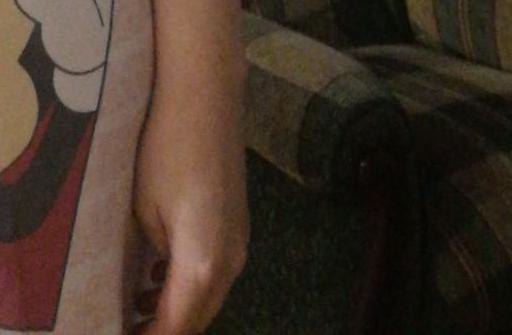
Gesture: no_gesture